White Cross, Richmond

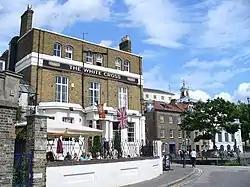

The White Cross is a Grade II listed public house at Riverside, Richmond, in the London Borough of Richmond upon Thames. It was built in the early mid-19th century, and the architect is not known.